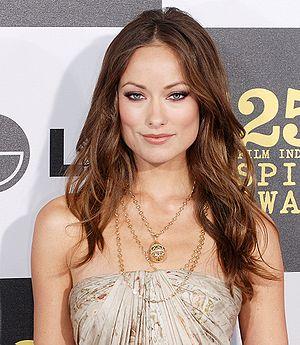
Olivia Jane Cockburn en 2010 aux Indépendant Spirit Awards.
Cet article présente la deuxième saison de la série télévisée Newport Beach.